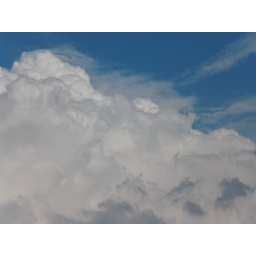
White cloud in the blue sky